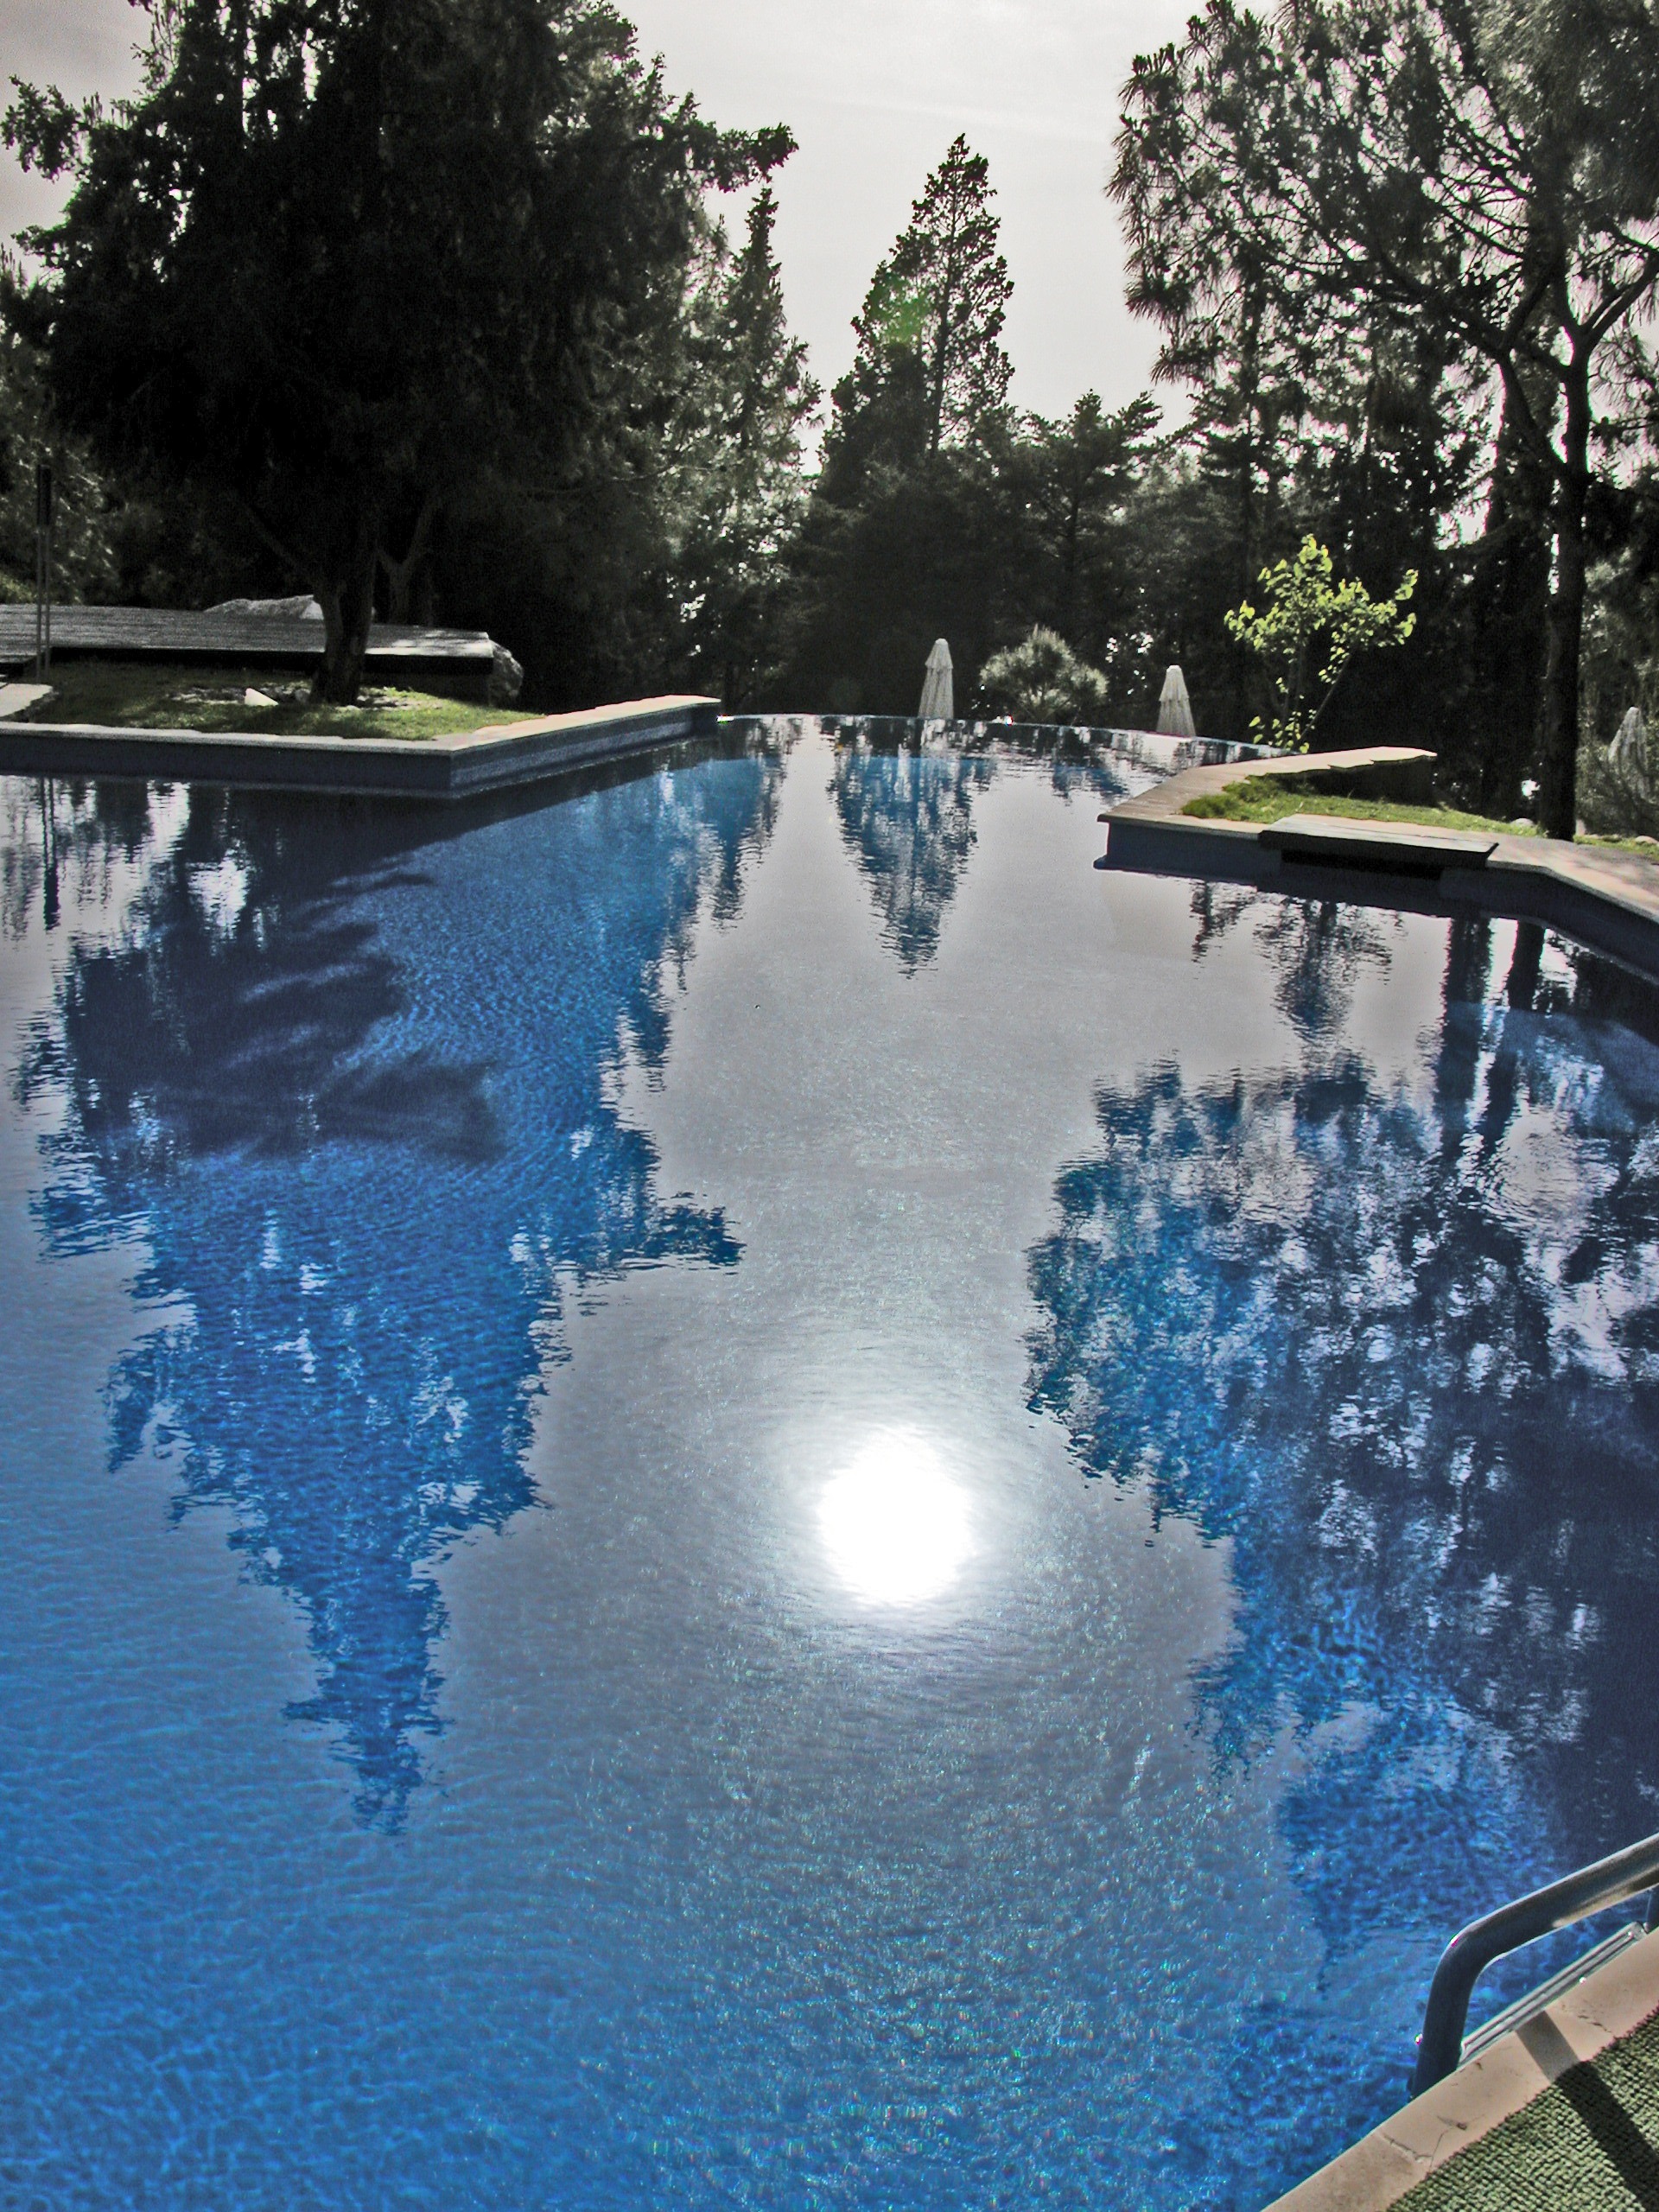
water, flower, pool, pond, reflection, swimming pool, park, backyard, garden, waterway, fountain, water feature, mirroring, reflecting pool